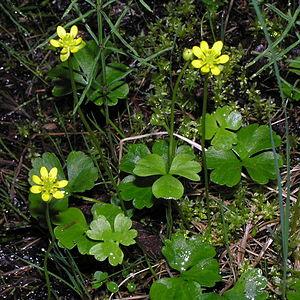
La Renoncule de Laponie, Ranunculus lapponicus, est une espèce de plantes herbacées de la famille des Renonculacées. Elle a une distribution circumpolaire, se développant principalement dans les zones humides, par exemple près des cours d'eau.